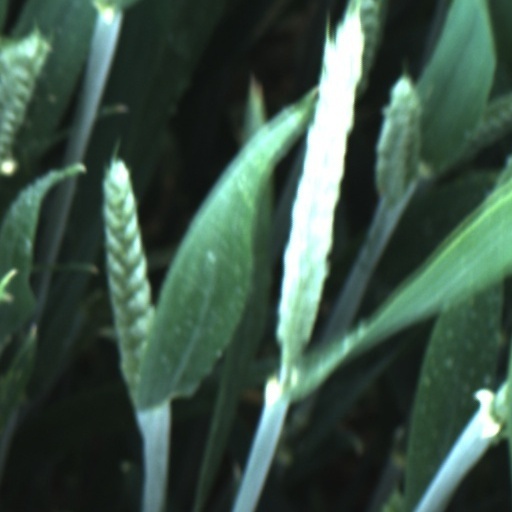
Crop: wheat